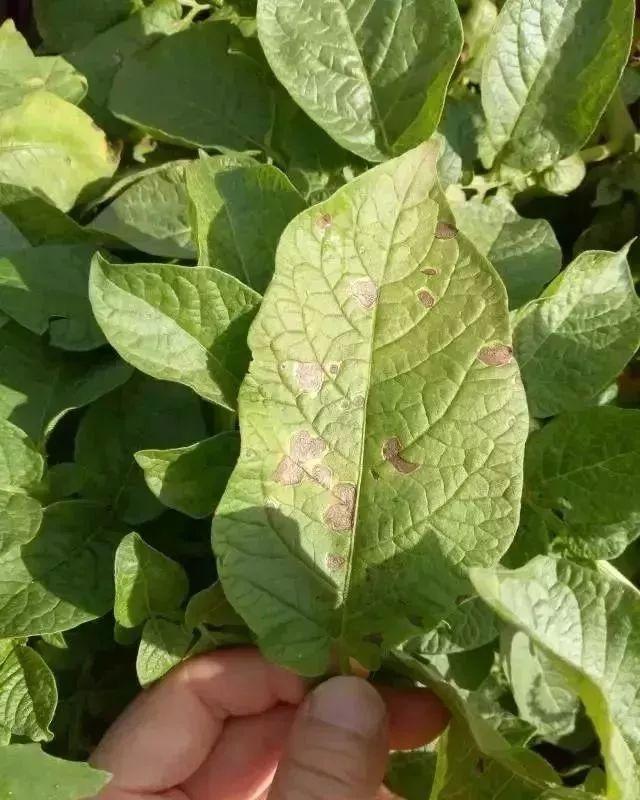
Plant: Potato
Disease: potato early blight